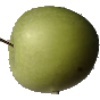
Label: Apple Granny Smith 1